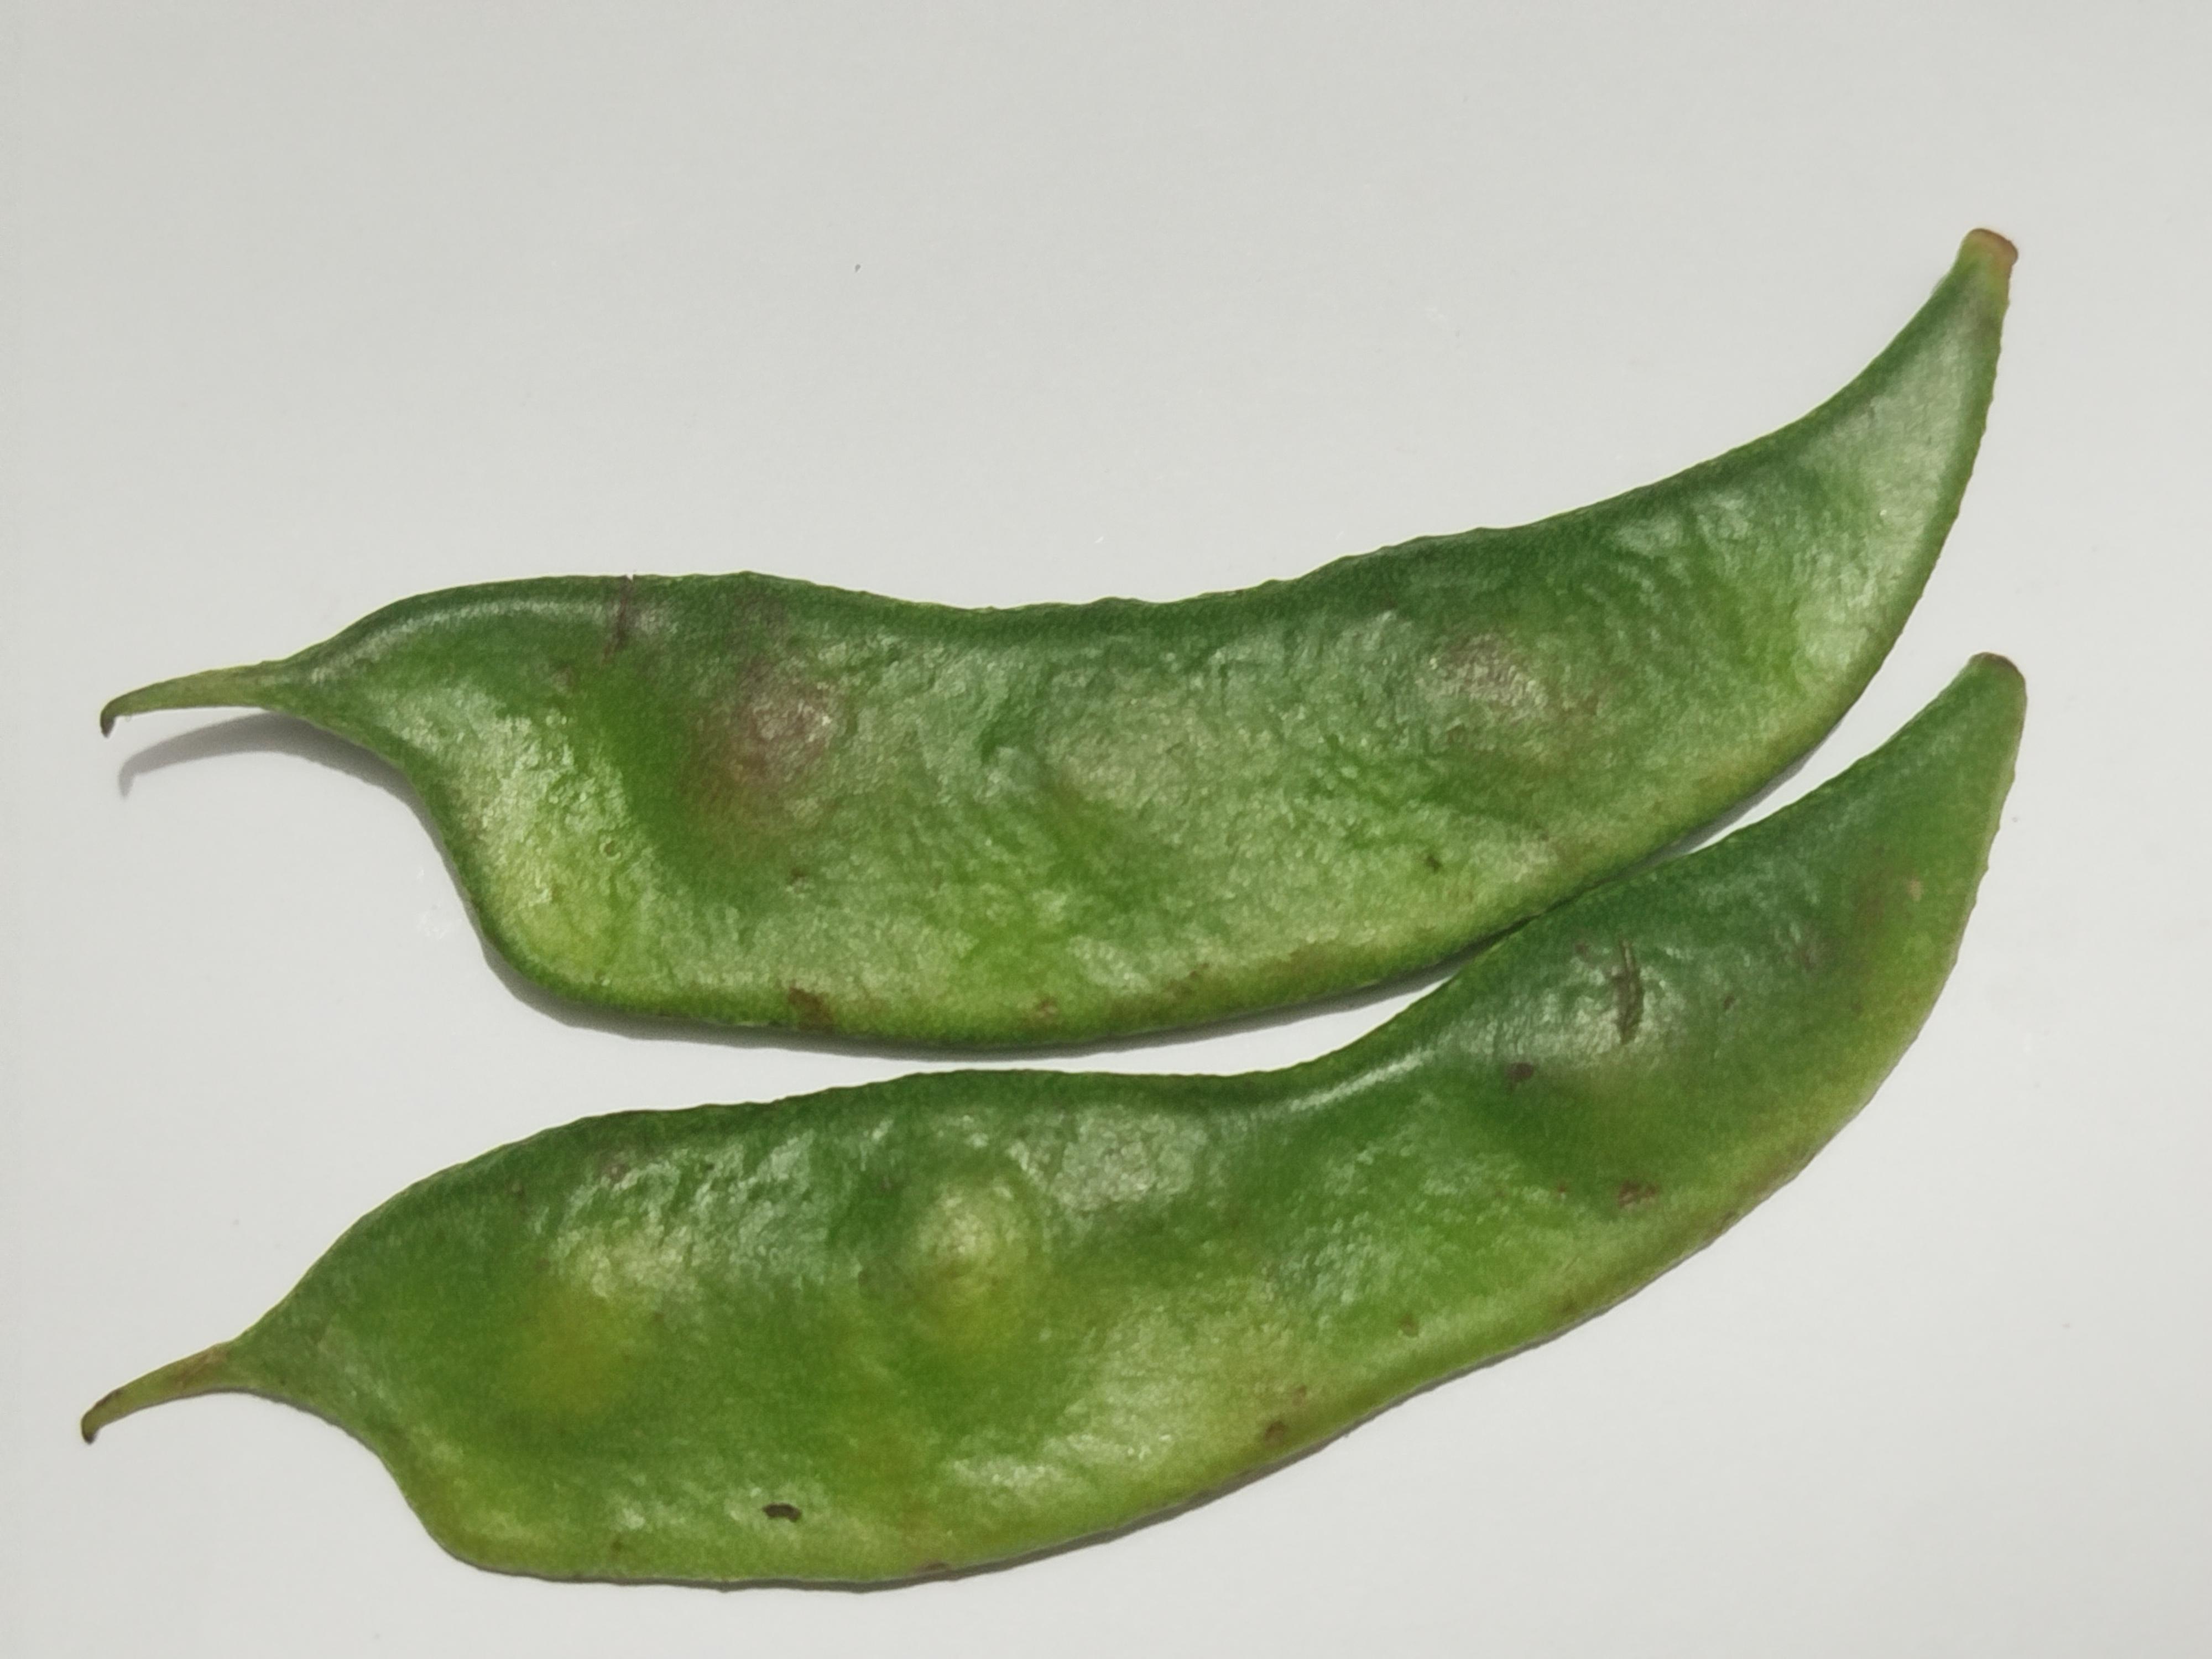
Label: Bean